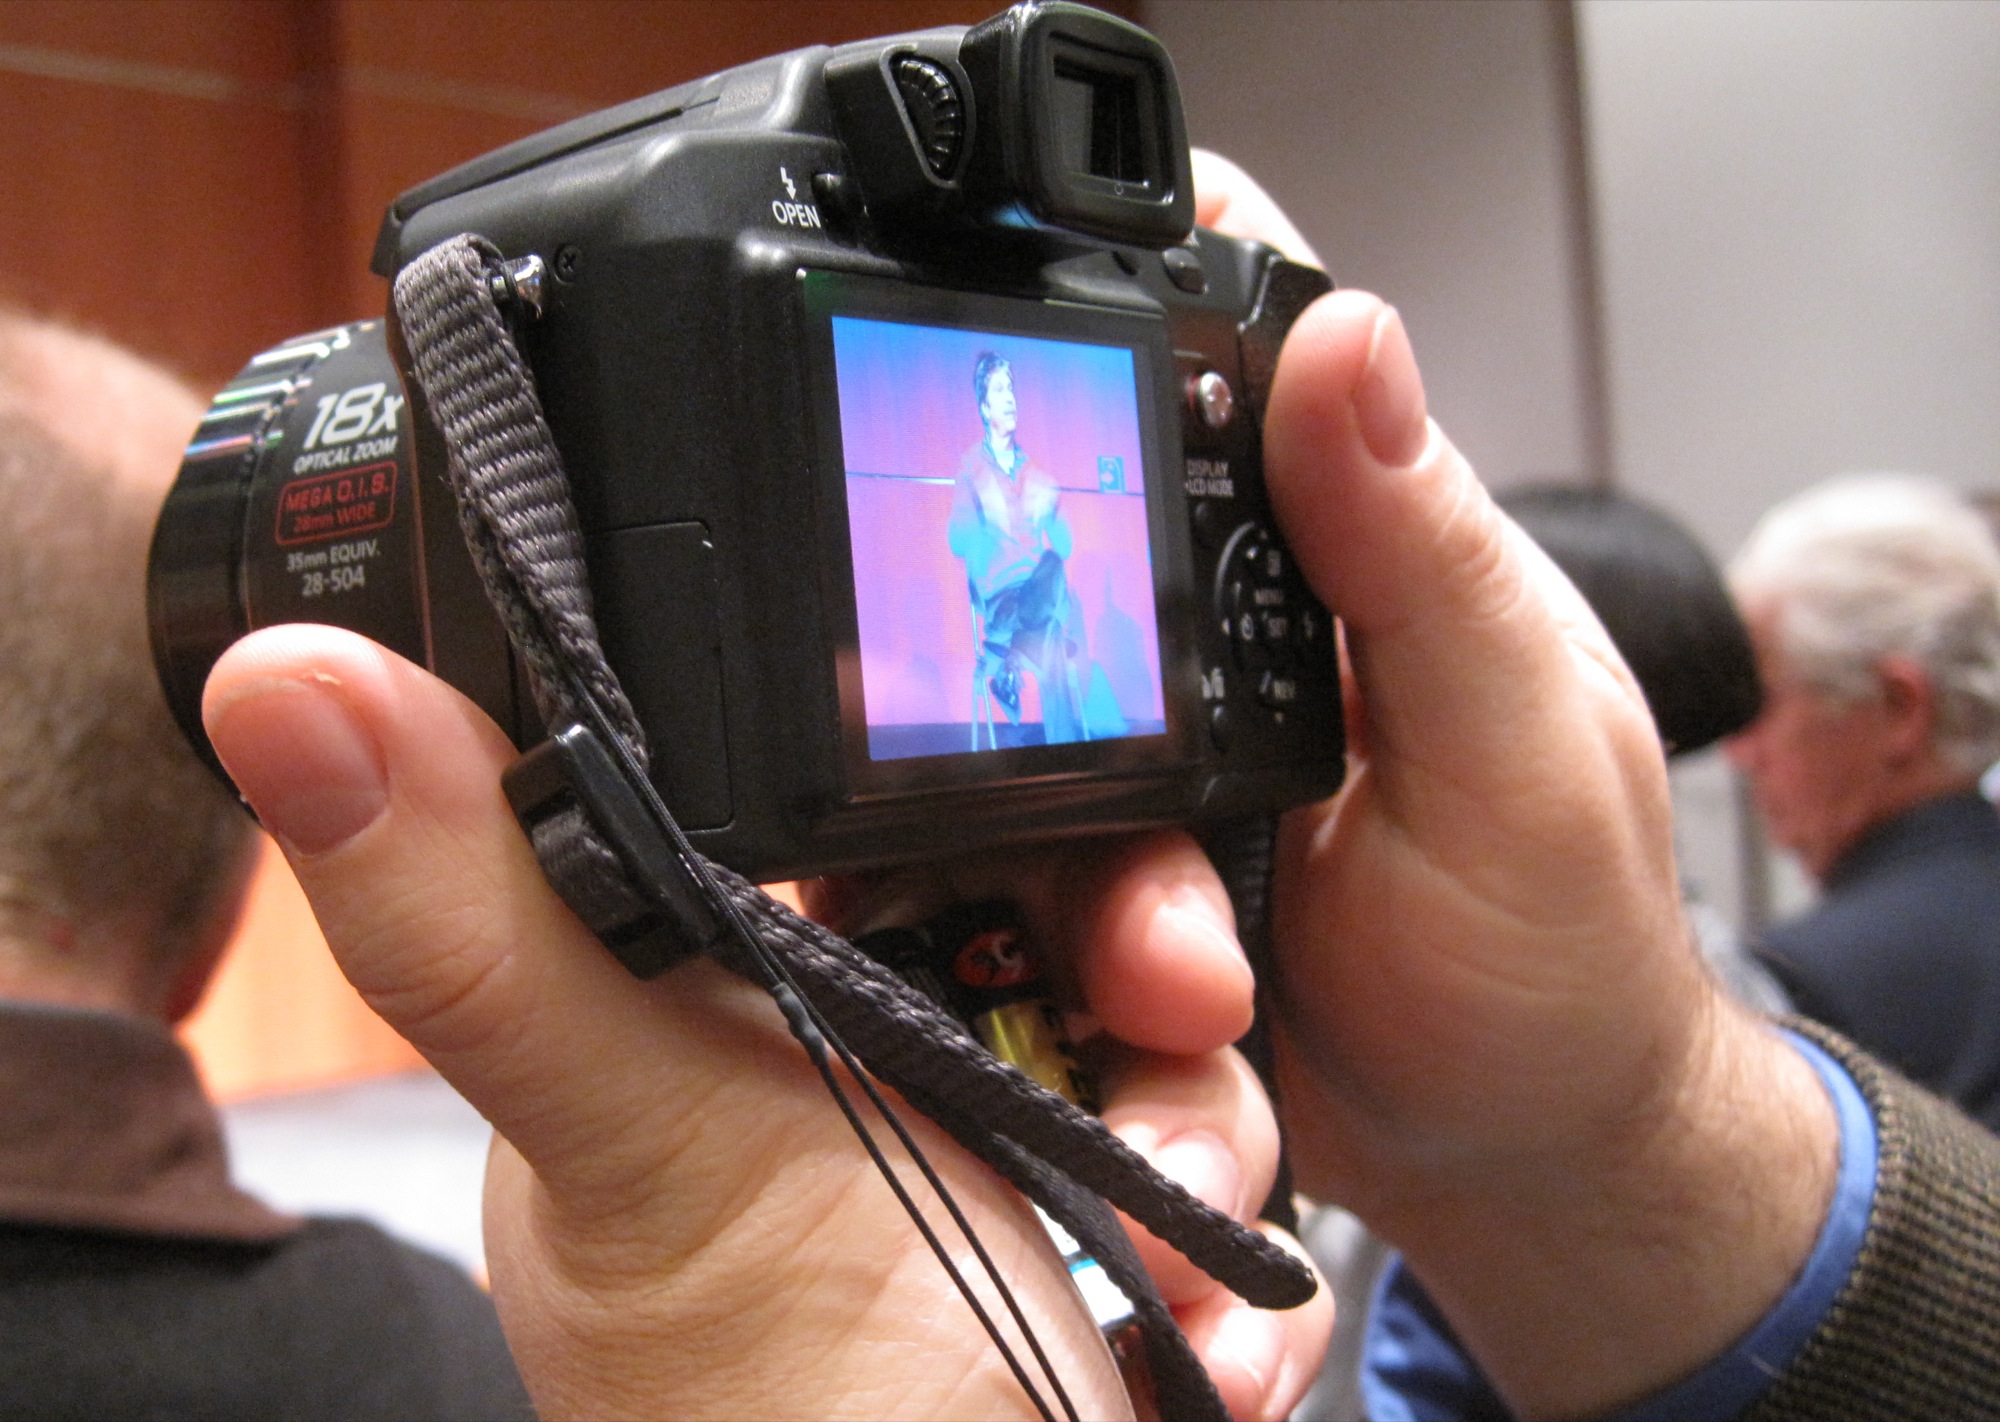
hand, technology, gadget, engelbart, single lens reflex camera, camera operator